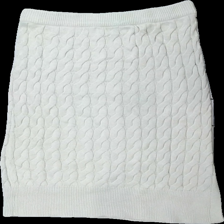
View: front
Type: Skirt
Category: Ladies
Brand: Stockhlm
Colors: Beige
Material: ?
Pattern: Other
Cut: Regular
Size: L
Season: All
Damage location: top center
Damage 2 location: middle center
Price range: 50-100
Recommended usage: Reuse
Description: beige kjol med stickade "flätor/skruvar"